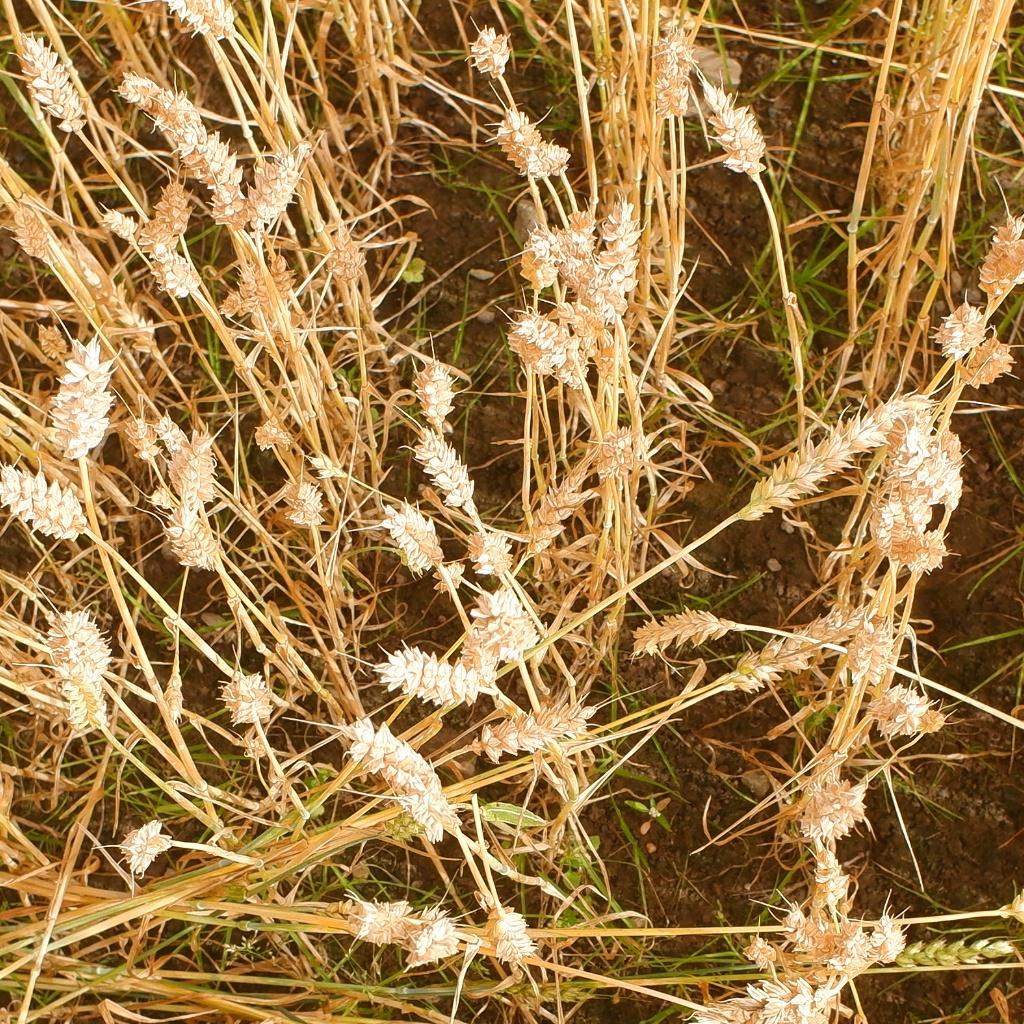
Country: Norway
Location: NMBU
Wheat development stage: Filling